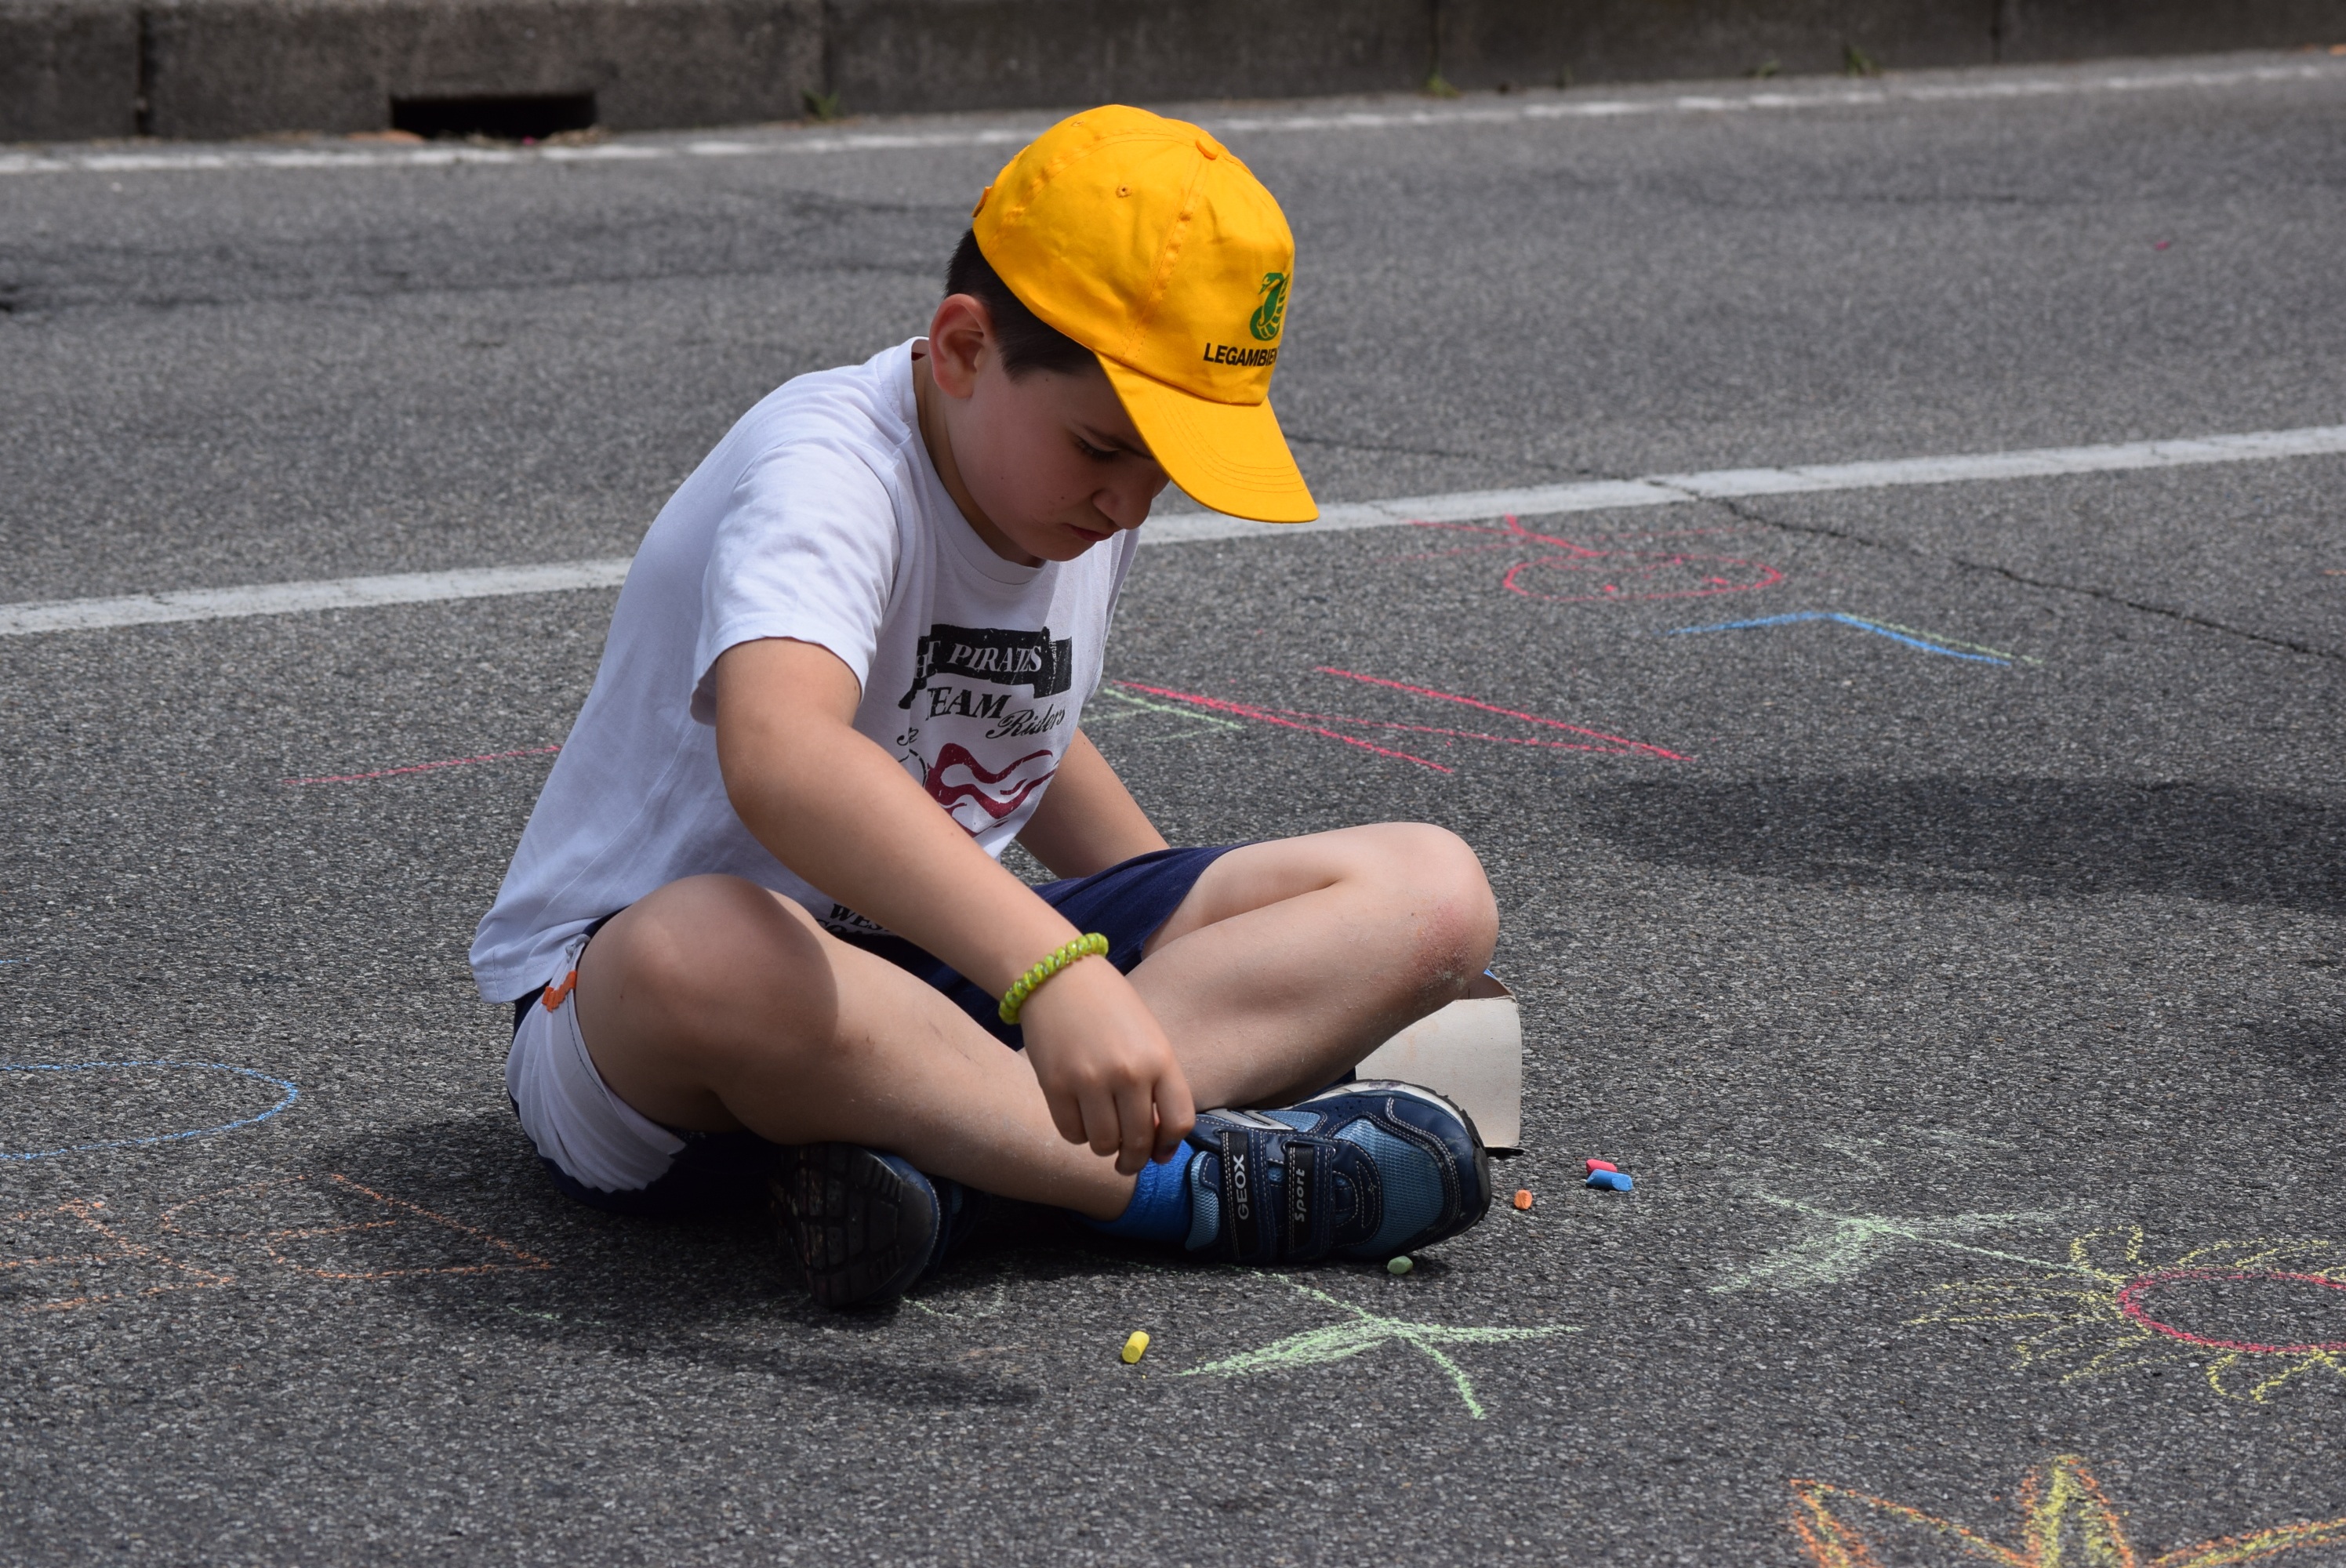
running, guy, child, race, drawing, chalk, footwear, designs, gessi, endurance sports